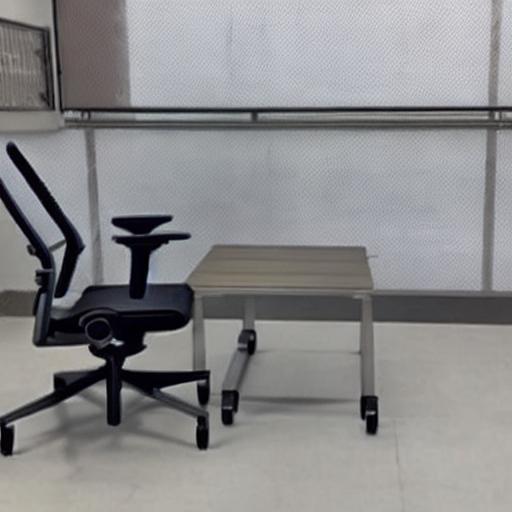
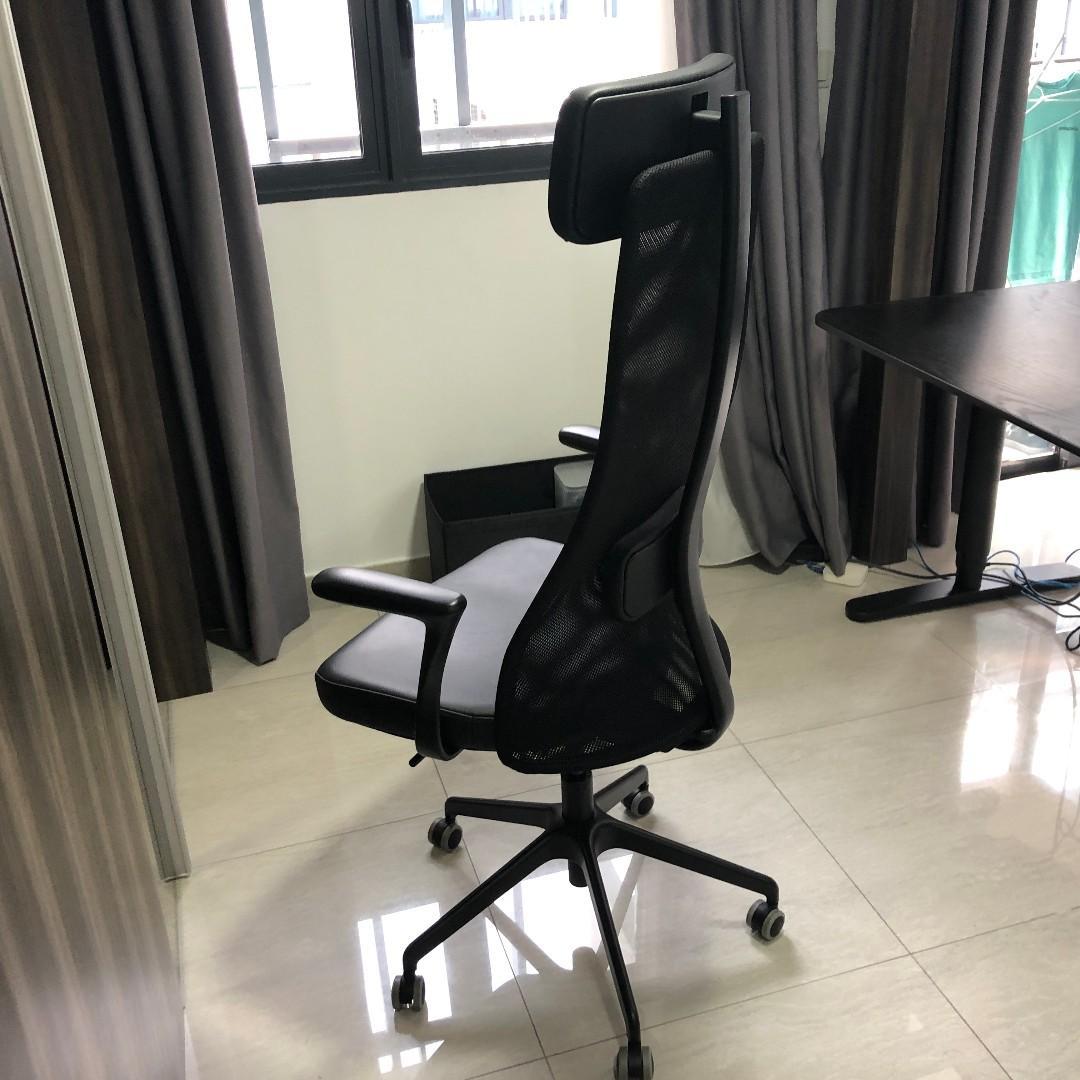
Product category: items_chair
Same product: no